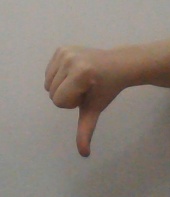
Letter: waw